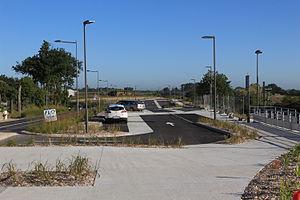
La gare de Gorges est une gare ferroviaire française de la ligne de Nantes-Orléans à Saintes, située sur le territoire de la commune de Gorges, dans le département de la Loire-Atlantique, en région Pays de la Loire.